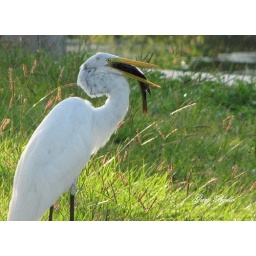
I shot this right after the egret caught a fish in the lake at Taylor Park in Largo Florida early in the morning.